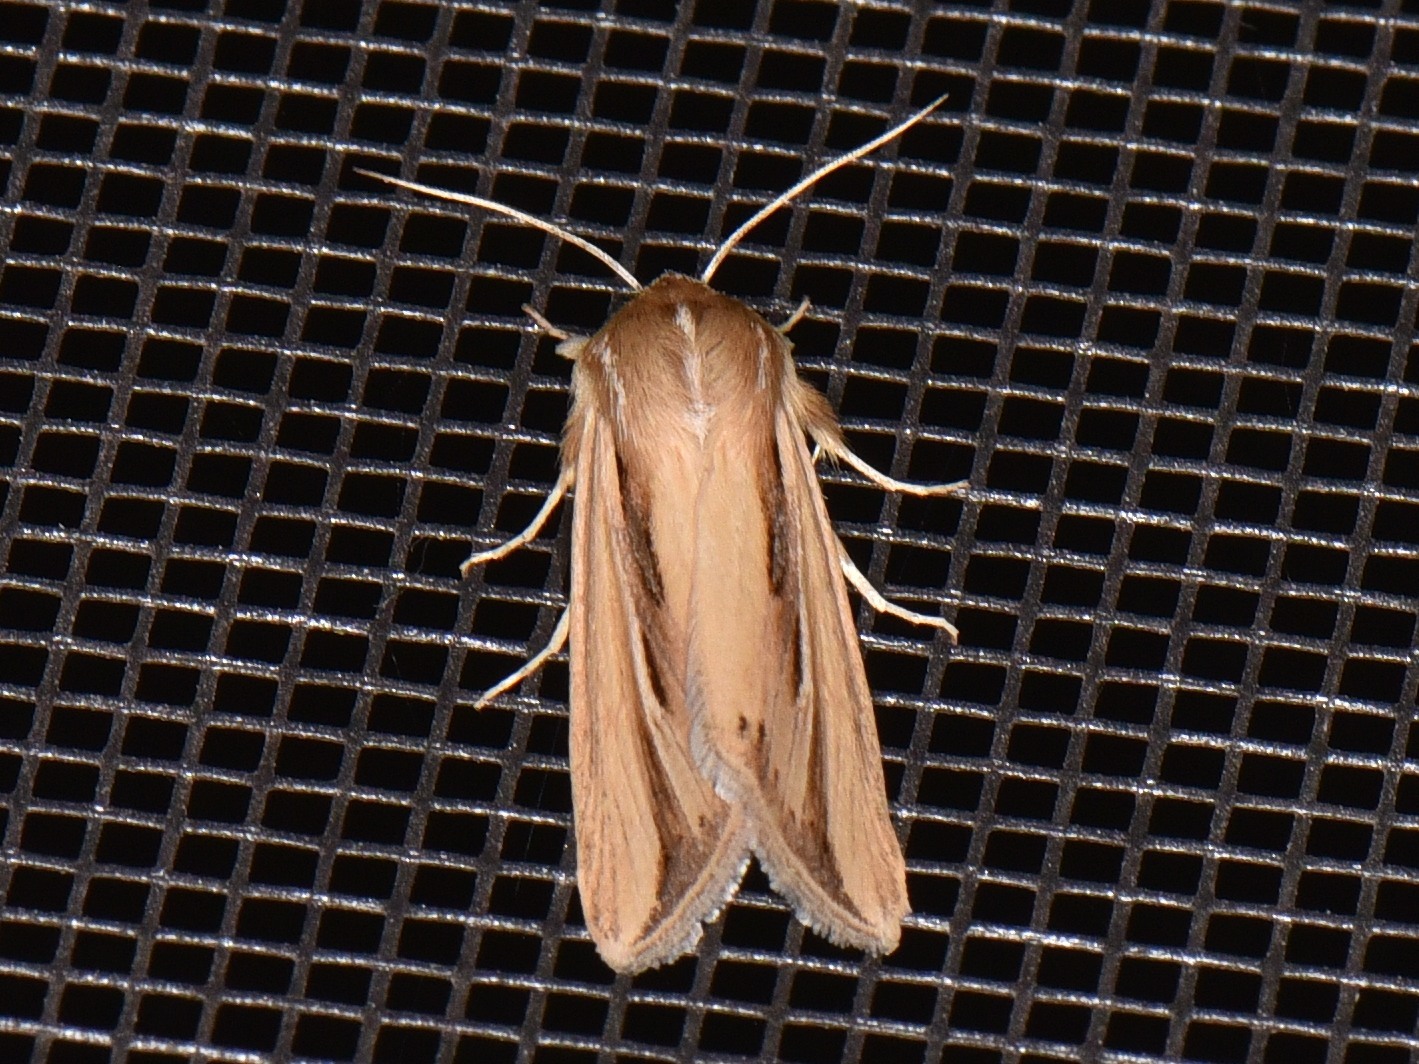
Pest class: wheathead_armyworm_Dargida_diffusa